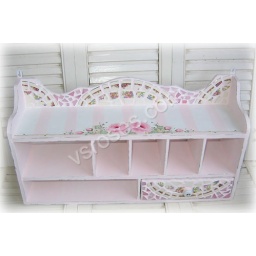
hp roses mosaic cabinet by vsroses